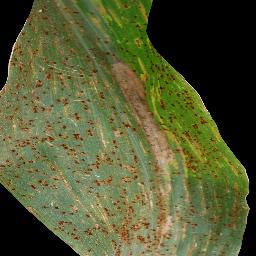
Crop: corn
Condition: (maize)_common_rust